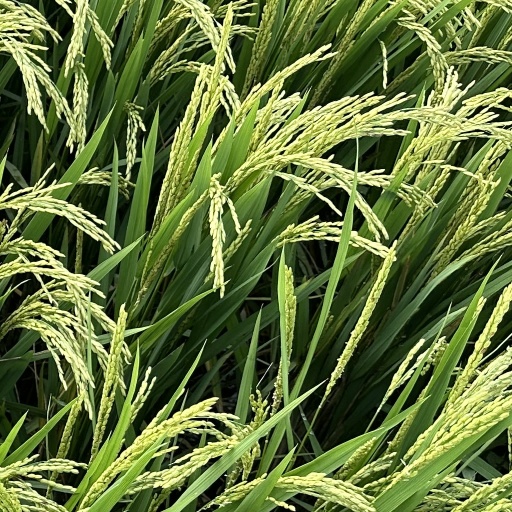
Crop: rice